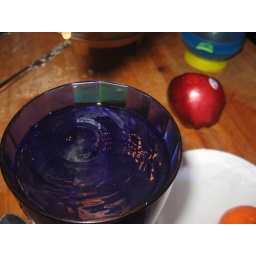
photographing a drop of water falling in a glass of water